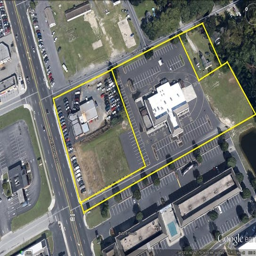
a real estate aerial photo of the properties